Outi Pieski

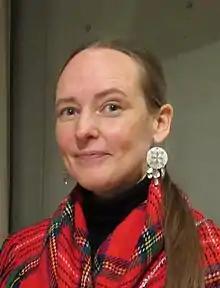
Outi Pieski (2019)

Outi Pieski (born 1973) is a Sámi visual artist from Finland whose paintings, collages and installations employ traditional handicrafts such as the tassels of Sámi shawls to depict the light and landscapes of the far north. In 2017, she was honoured with the Fine Arts Academy of Finland Award.